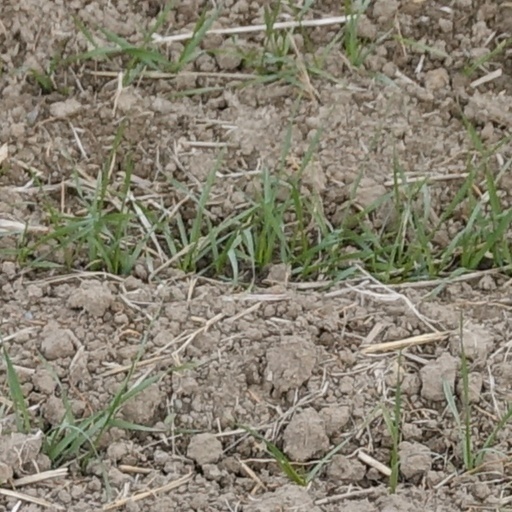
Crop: wheat